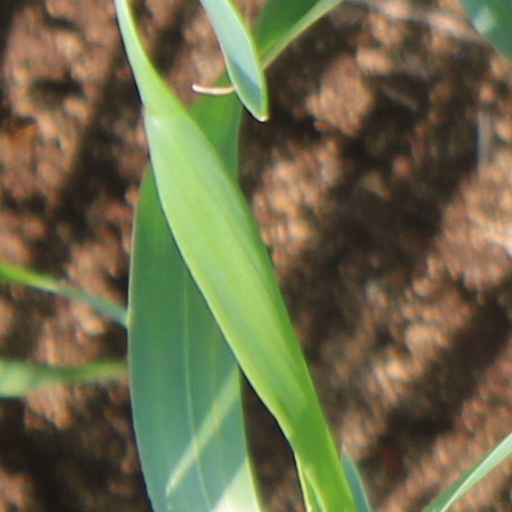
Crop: wheat